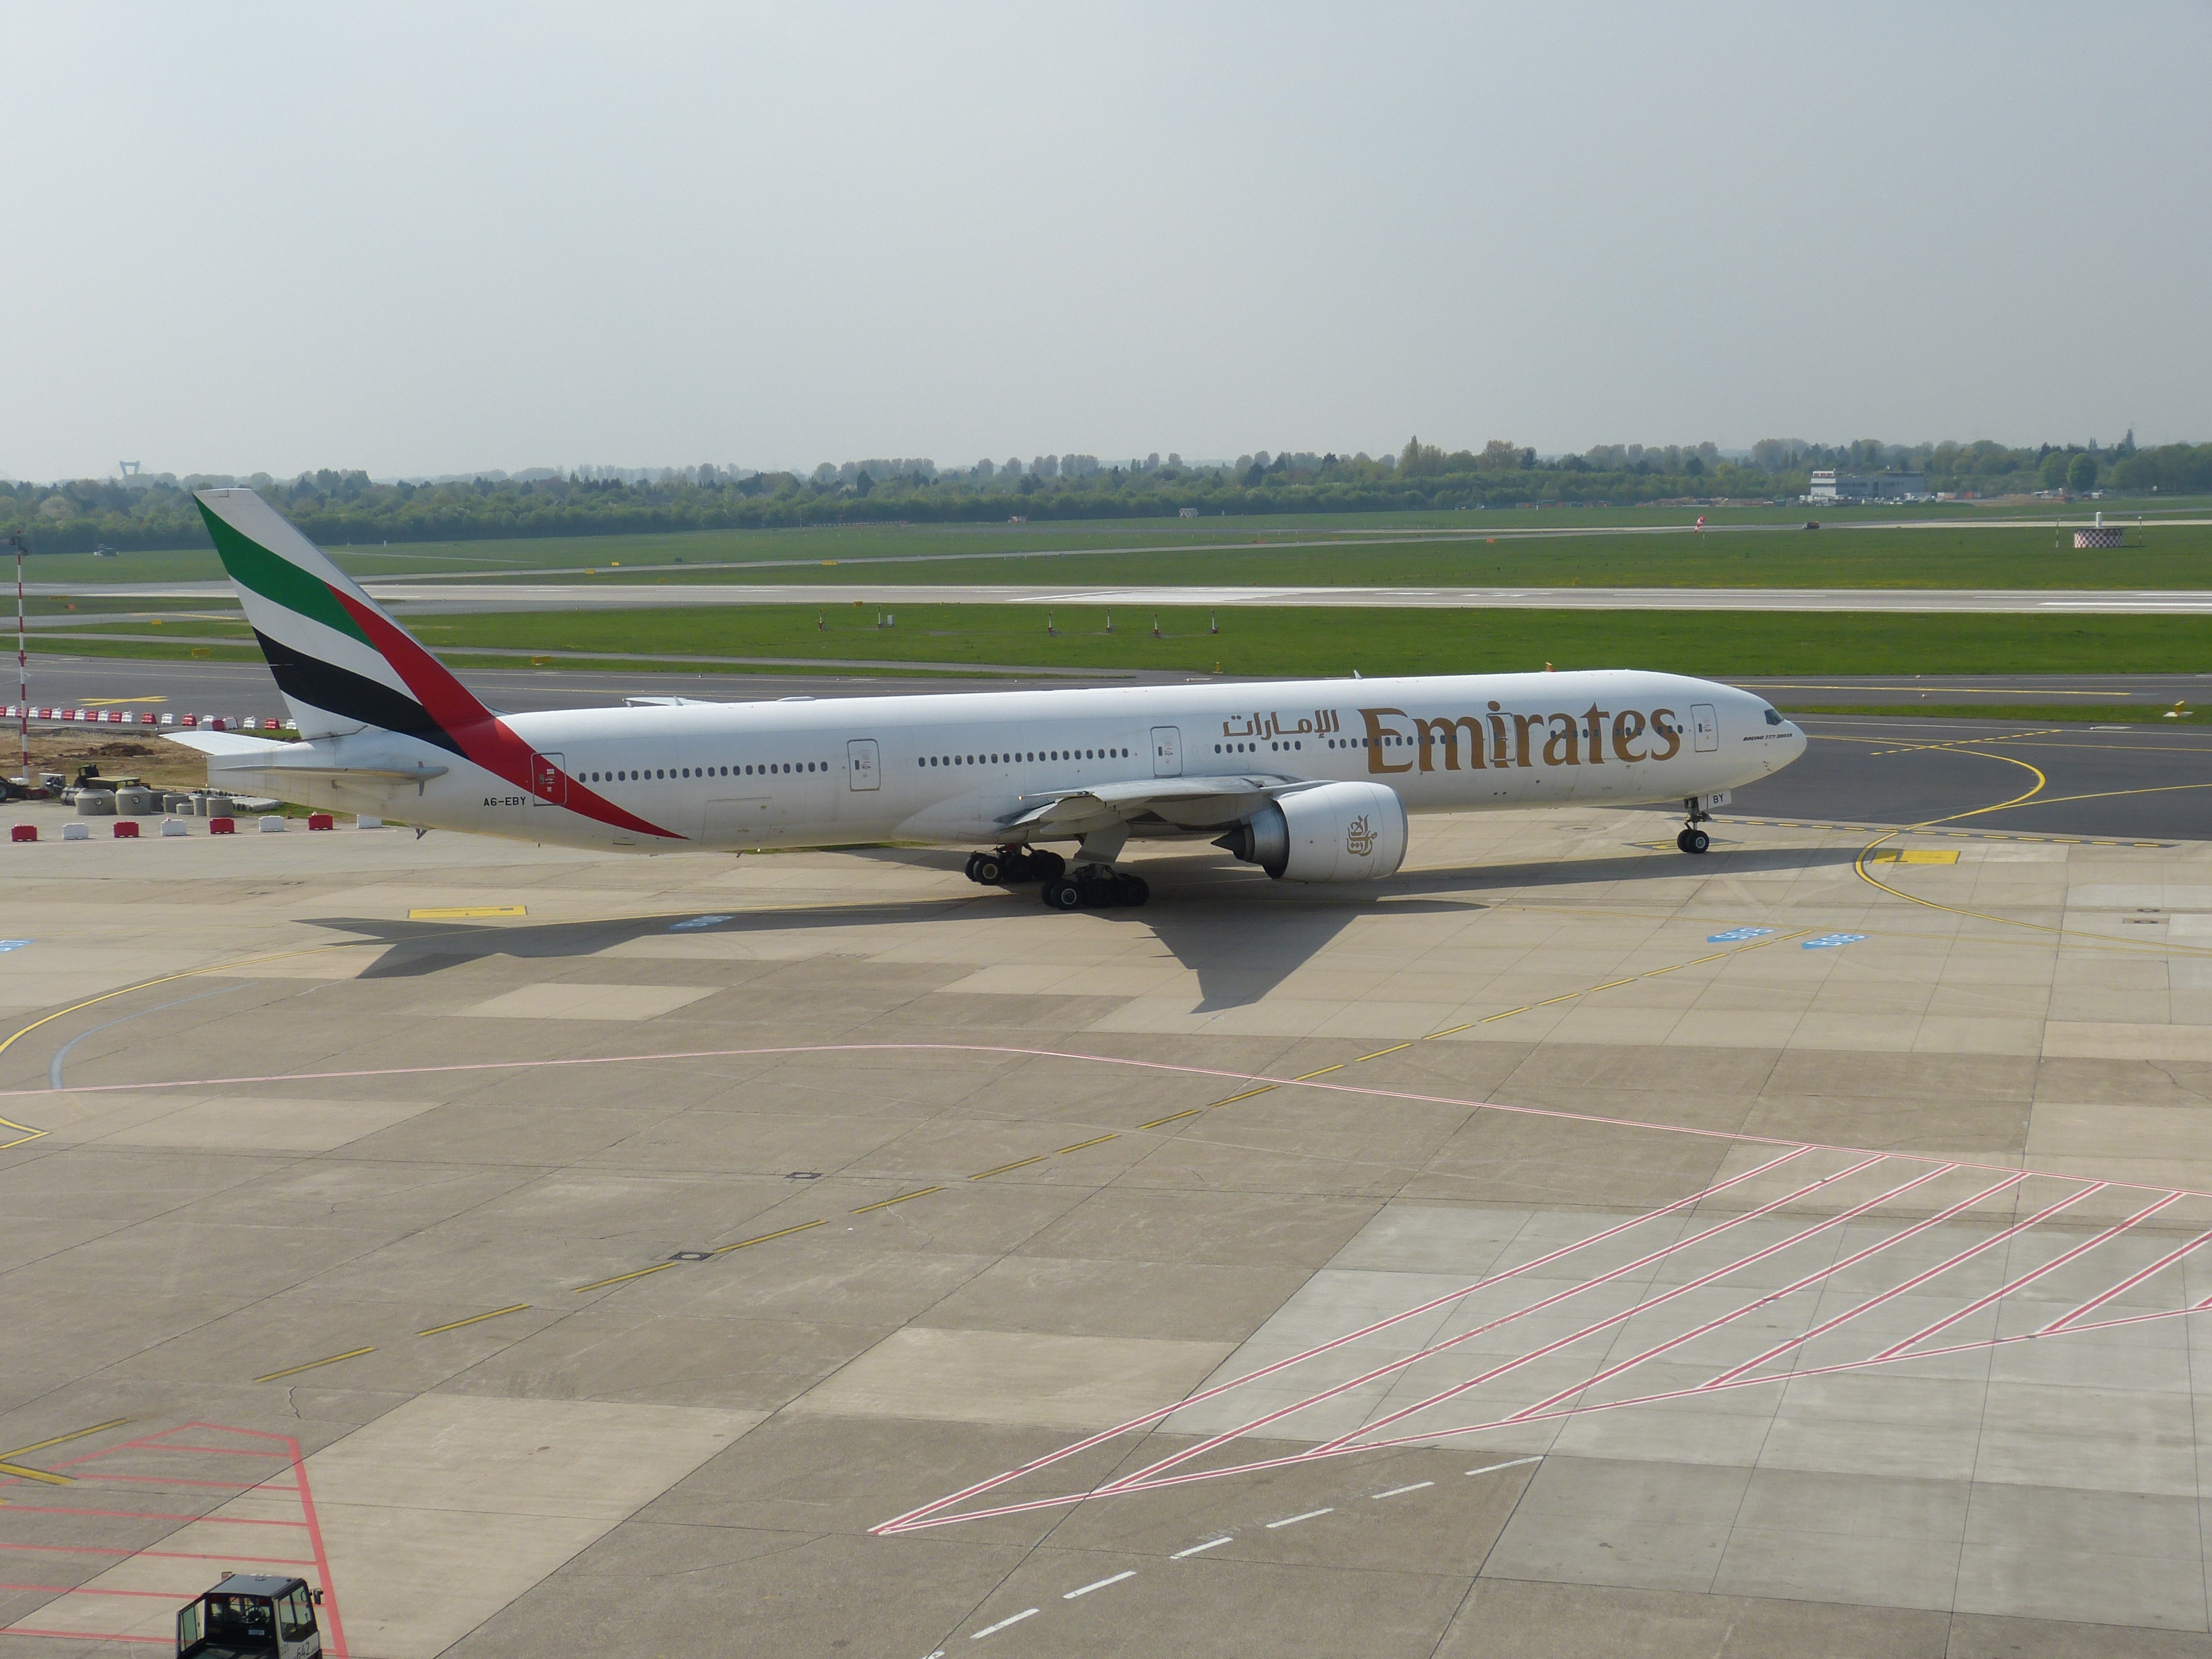
wing, fly, airport, travel, airplane, tarmac, aircraft, transport, vehicle, airline, aviation, flight, holiday, tourism, start, departure, infrastructure, airliner, engine, runway, emirates, airbus, jet engine, boeing, takeoff, dusseldorf, nozzle, jet aircraft, airbus a330, boeing 777, boeing 767, air travel, atmosphere of earth, wide body aircraft, airport apron